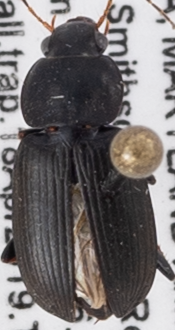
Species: Amphasia sericea
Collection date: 2019-04-18
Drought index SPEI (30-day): -1.054
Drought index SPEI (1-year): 2.09
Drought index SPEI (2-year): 1.594